Internavi

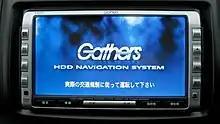
Gathers model VXH-072CV navigation unit

Older vehicles that were not sold with Internavi installed, but were compatible with the technology can be retrofitted with the system by visiting any Honda dealer, or by visiting "Honda Access" accessories retailers and have Internavi installed. In Japan, an automobile parts retail chain called "Autobacs" sells an in-dash navigation system built by Honda called "" that is compatible with the Internavi technology, and can install the equipment into any vehicle. Previous navigation technology that uses either DVD loaded maps or use a Hard Disk Drive may be compatible with Internavi. In addition, the DVD navigation system installed in the JDM Honda MDX can be upgraded and made compatible with Internavi. The JDM Honda Odyssey, Elysion, and the Honda Edix also have older versions of in-car navigation systems that can be upgraded. Pioneer "Carrozzeria" products are also found to be compatible.